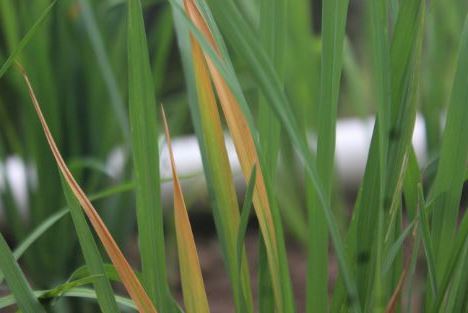
Disease: Tungro